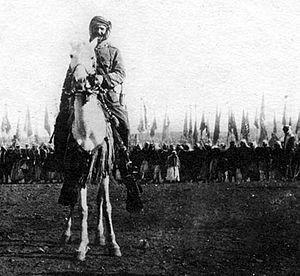
La bataille d'al-Musayfirah a été l'un des principaux combats entre les Druzes rebelles et l'Armée française le 17 septembre 1925, au cours de la phase précoce de la Grande Révolte Syrienne, qui a continué jusqu'en 1927. Après les premières victoires des rebelles contre les forces françaises pendant les batailles d'al-Kafr et d'al-Mazraa, une avant-garde de l'Armée française, sous la direction du Général Maurice Gamelin, fut envoyée au village d'al-Musayfirah le 15 septembre. Après s'être assurées de la sécurité du village et de ses habitants, les troupes mirent en place des fortifications pour préparer un assaut sur Soueïda.
La Bataille d'al-mazra'a a été l'une des plus importantes batailles de la Grande Révolte Syrienne, pendant le Mandat français en Syrie. Elle s'est déroulée les 2 et 3 août 1925 entre les rebelles Druzes alliés aux Bédouins dirigés par le Sultan Pacha al-Atrash et les forces françaises de l'Armée du Levant, lourdement armés, près de la ville d'al-Mazraa, à environ 12 kilomètres au nord-ouest de la ville d'al-Suwayda.
La Légion étrangère est un corps de l'Armée de terre française disposant d'un commandement particulier et comportant plusieurs spécialités : infanterie, cavalerie, génie et troupes aéroportées. La Légion est également indépendante du point de vue de son recrutement.
La bataille d'al-kaur se déroula entre les troupes françaises de l'Armée du Levant et les rebelles druzes et bédouins du sultan al-Atrash, le 22 juillet 1925 pendant la grande révolte syrienne.